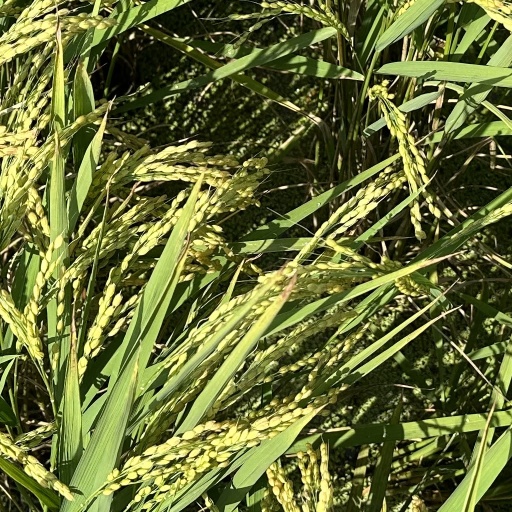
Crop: rice